The Sporting Times

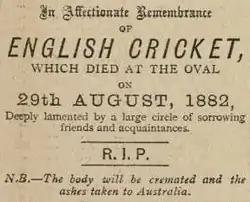
The death notice which first named the Ashes

The Sporting Times (founded 1865, ceased publication 1932) was a weekly British newspaper devoted chiefly to sport, and in particular to horse racing. It was informally known as The Pink 'Un, as it was printed on salmon-coloured paper.